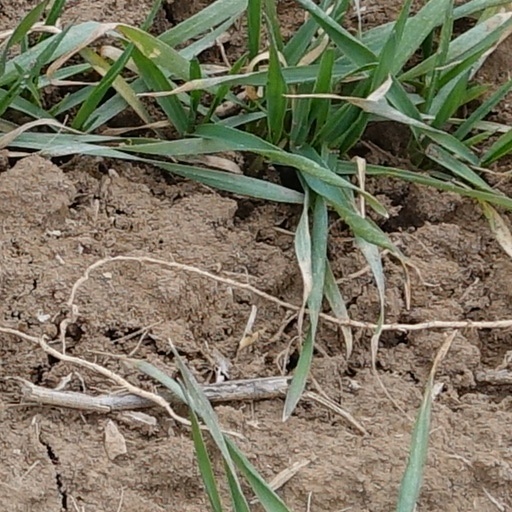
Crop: wheat